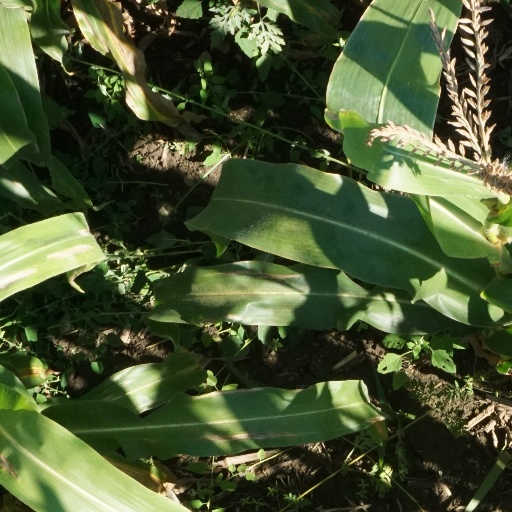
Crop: maize; corn